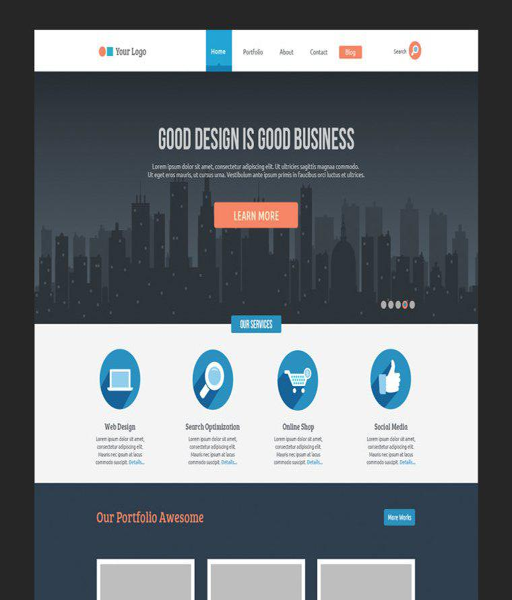
web designing - a step for a successful business